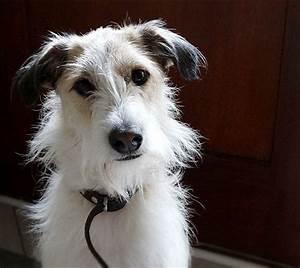
dog